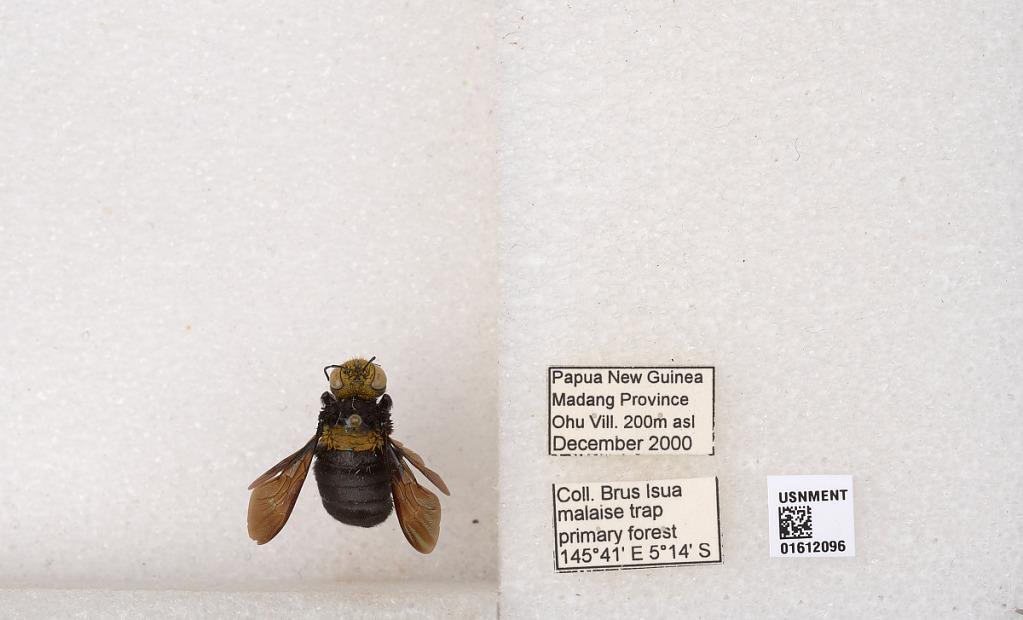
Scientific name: Xylocopa (Koptortosoma) sp.
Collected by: B. Isua
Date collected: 2000-12-1
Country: Papua New Guinea
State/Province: Madang
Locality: Ohu Village